Lever escapement

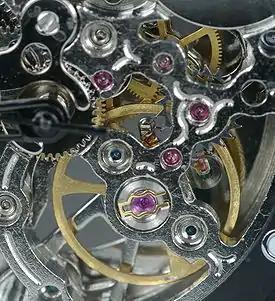
A lever escapement in a mechanical watch. The largest brass circle is the balance wheel. The escape wheel is the silver gear above and to the right of it whose bearing is surrounded by decorative engraving. Most of the lever itself is hidden, but both pallets are visible.

The lever escapement, invented by the English clockmaker Thomas Mudge in 1754 (albeit first used in 1769), is a type of escapement that is used in almost all mechanical watches, as well as small mechanical non-pendulum clocks, alarm clocks, and kitchen timers.